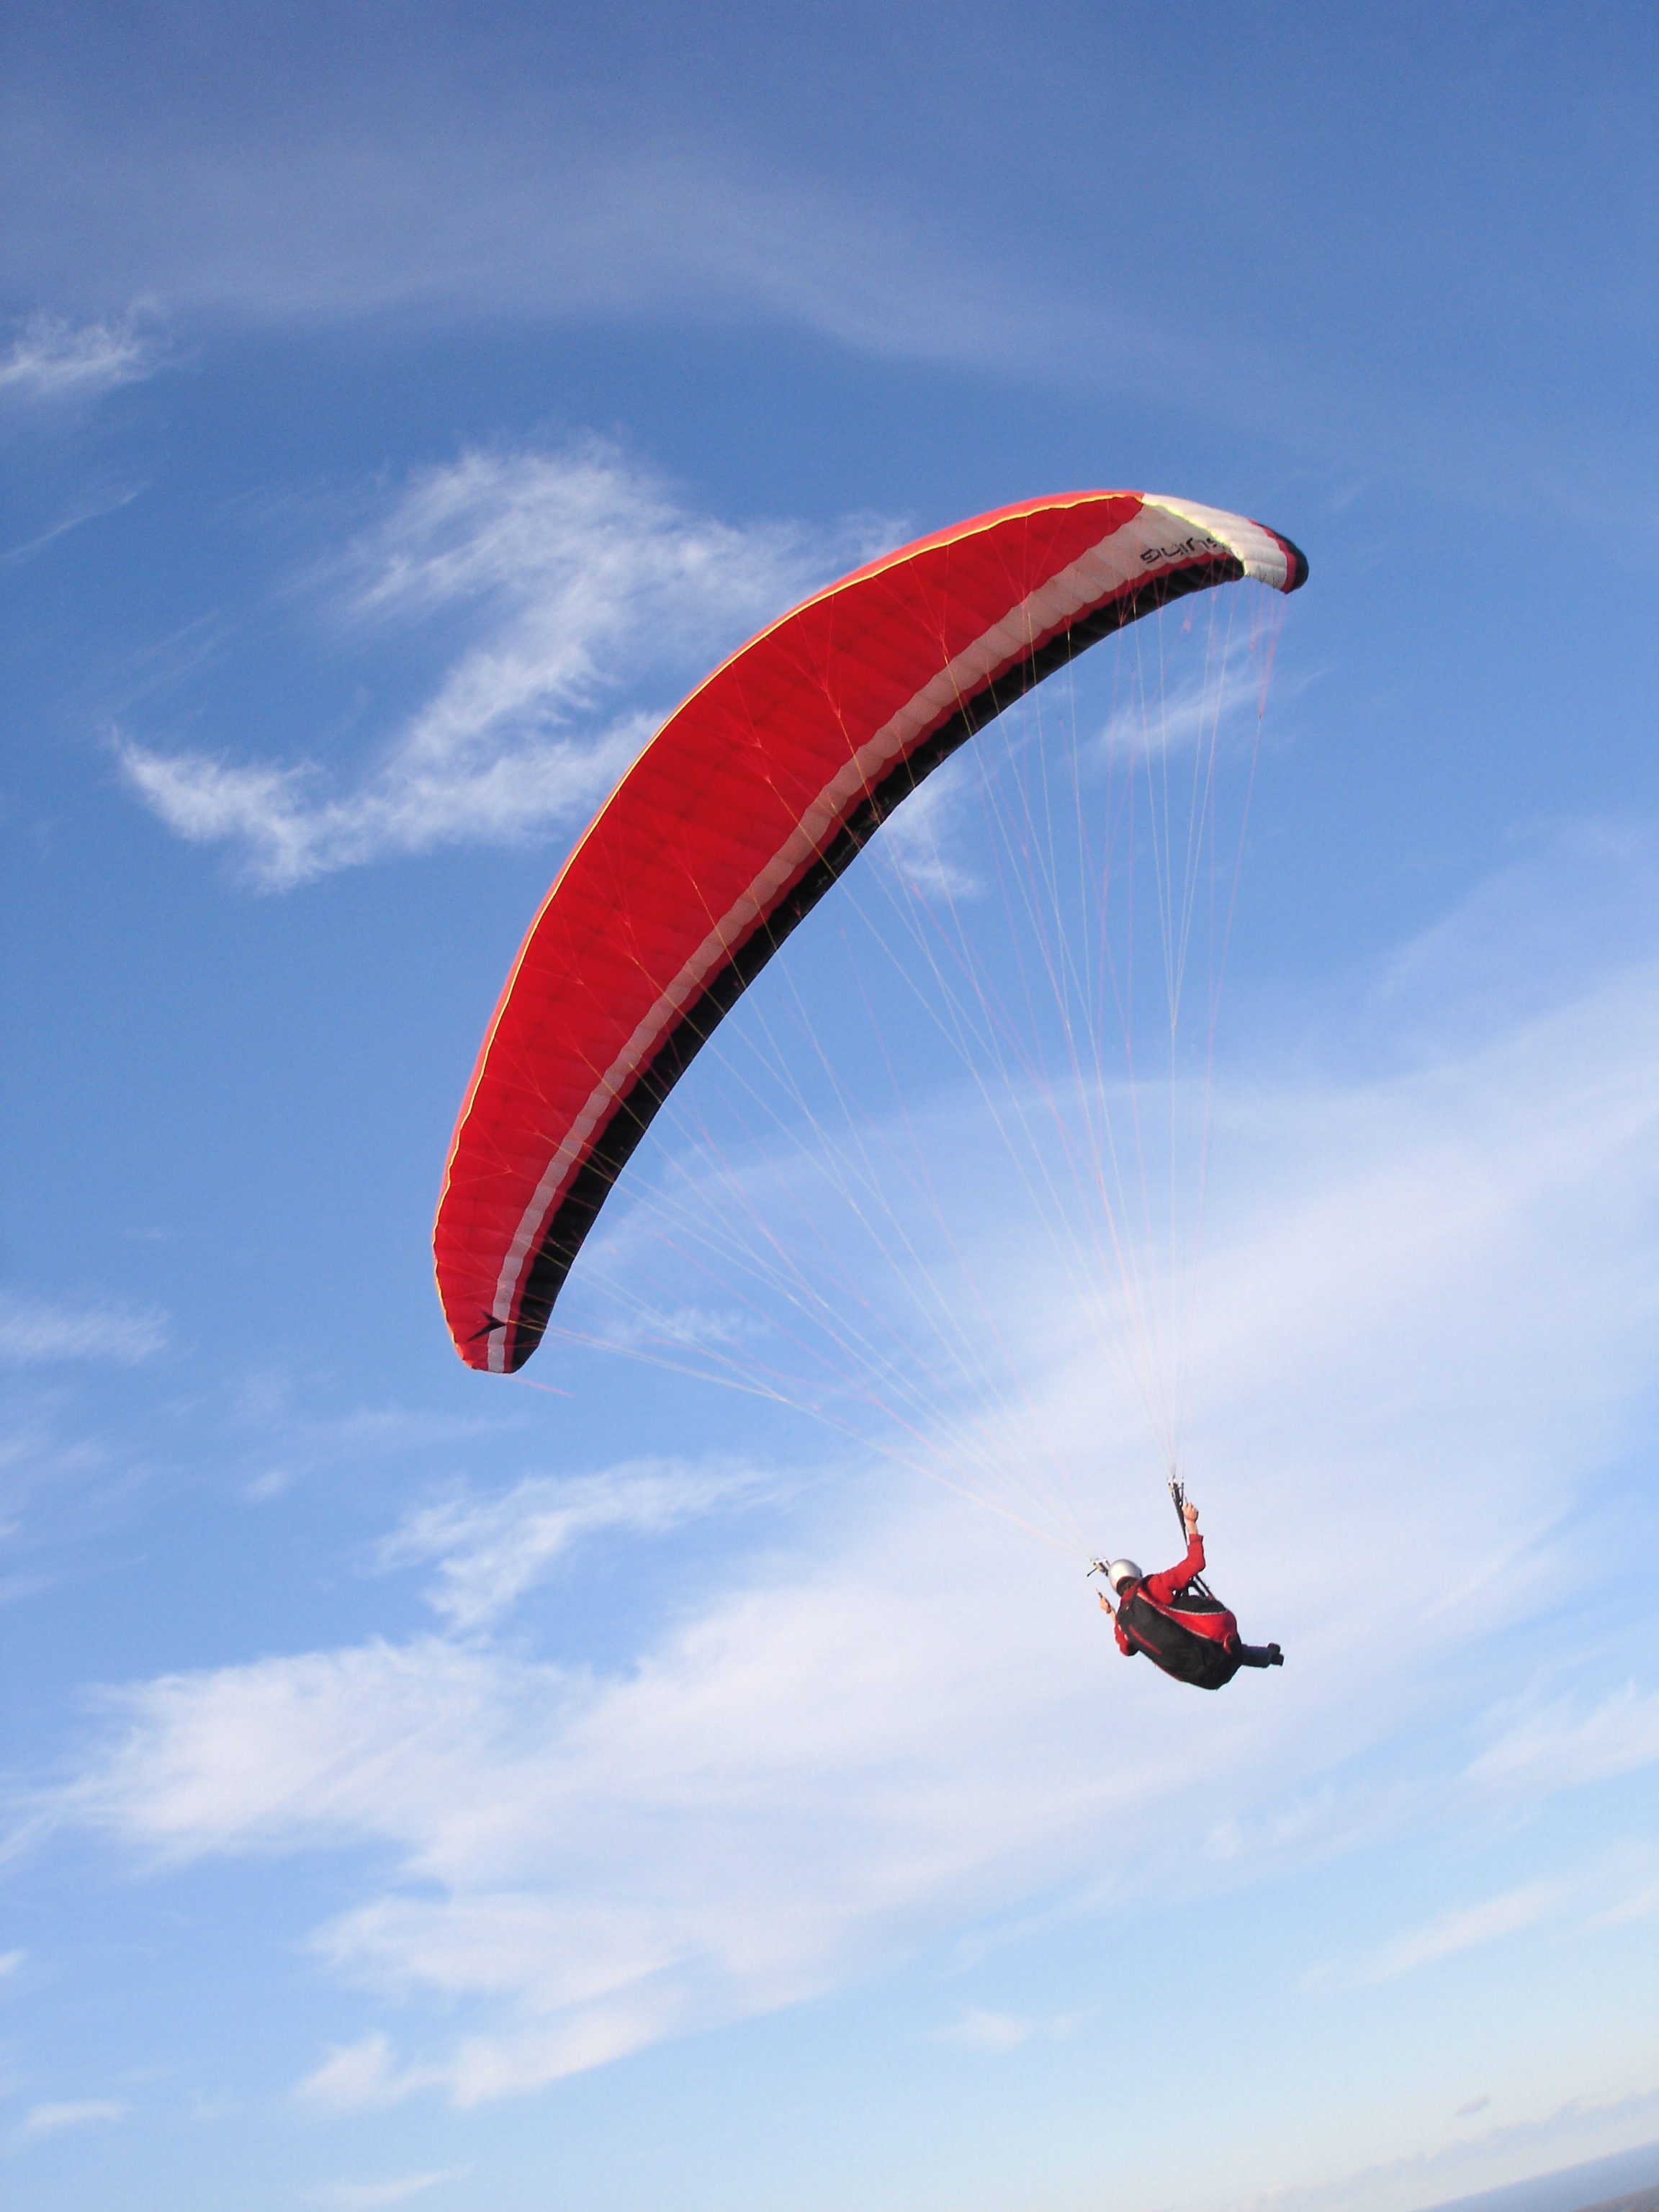
wing, flying, recreation, freedom, extreme sport, parachute, paragliding, glider, sports, gliding, parachuting, air sports, atmosphere of earth, windsports, sport kite